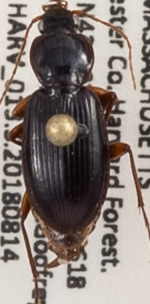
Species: Synuchus impunctatus
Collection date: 2018-08-14
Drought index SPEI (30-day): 2.09
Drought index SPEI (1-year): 1.16
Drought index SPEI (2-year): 0.82